List of Heroes characters

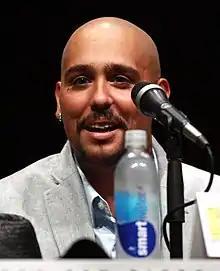
Francis Capra (2013)

Daphne Millbrook, portrayed by Brea Grant, is a thief with the power of enhanced speed. She can move herself at speeds fast enough to just barely outrun a nuclear explosion, move fast enough to be at normal speed when Hiro Nakamura slows down time to the point where time appears to have stopped, and can extend her ability to those she is in contact with. She suffers from cerebral palsy and relied on crutches and braces to walk before gaining her powers. She first becomes acquainted with Hiro Nakamura, who refers to her as "nemesis", after she steals his half of a chemical formula that gives ordinary people super powers. She works for the Pinehearst Company under the direction of Maury Parkman (who appears to her as Mr. Linderman), charged with recruiting members. Daphne eventually switches sides and helps rescue Hiro from the past. Afterwards, she and Hiro steal and destroy the Formula and she tries to make a life with Matt Parkman. During "Trust and Blood", Daphne is shot and apparently killed. She is revealed to be alive, though seriously wounded during "Cold Wars". She is rescued in "Cold Snap" and taken to the hospital where she is treated for her gunshot wound and an infection. She apparently recovers and takes off to Paris, but quickly realizes it's a dream where Matt is giving her a happy ending. Knowing she will die, she asks Matt to fly her to the Moon. He does so in the dream as she dies of her injuries in the real world.